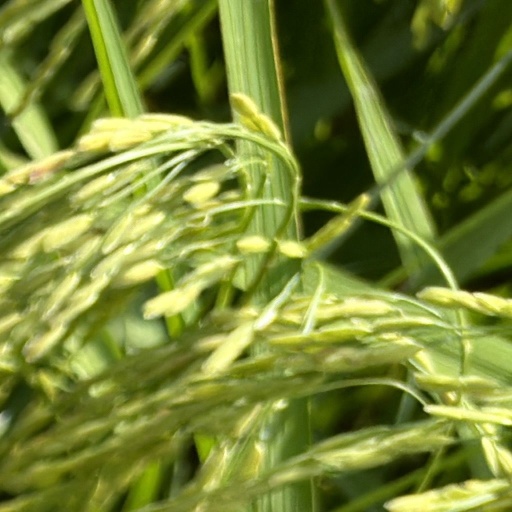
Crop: rice